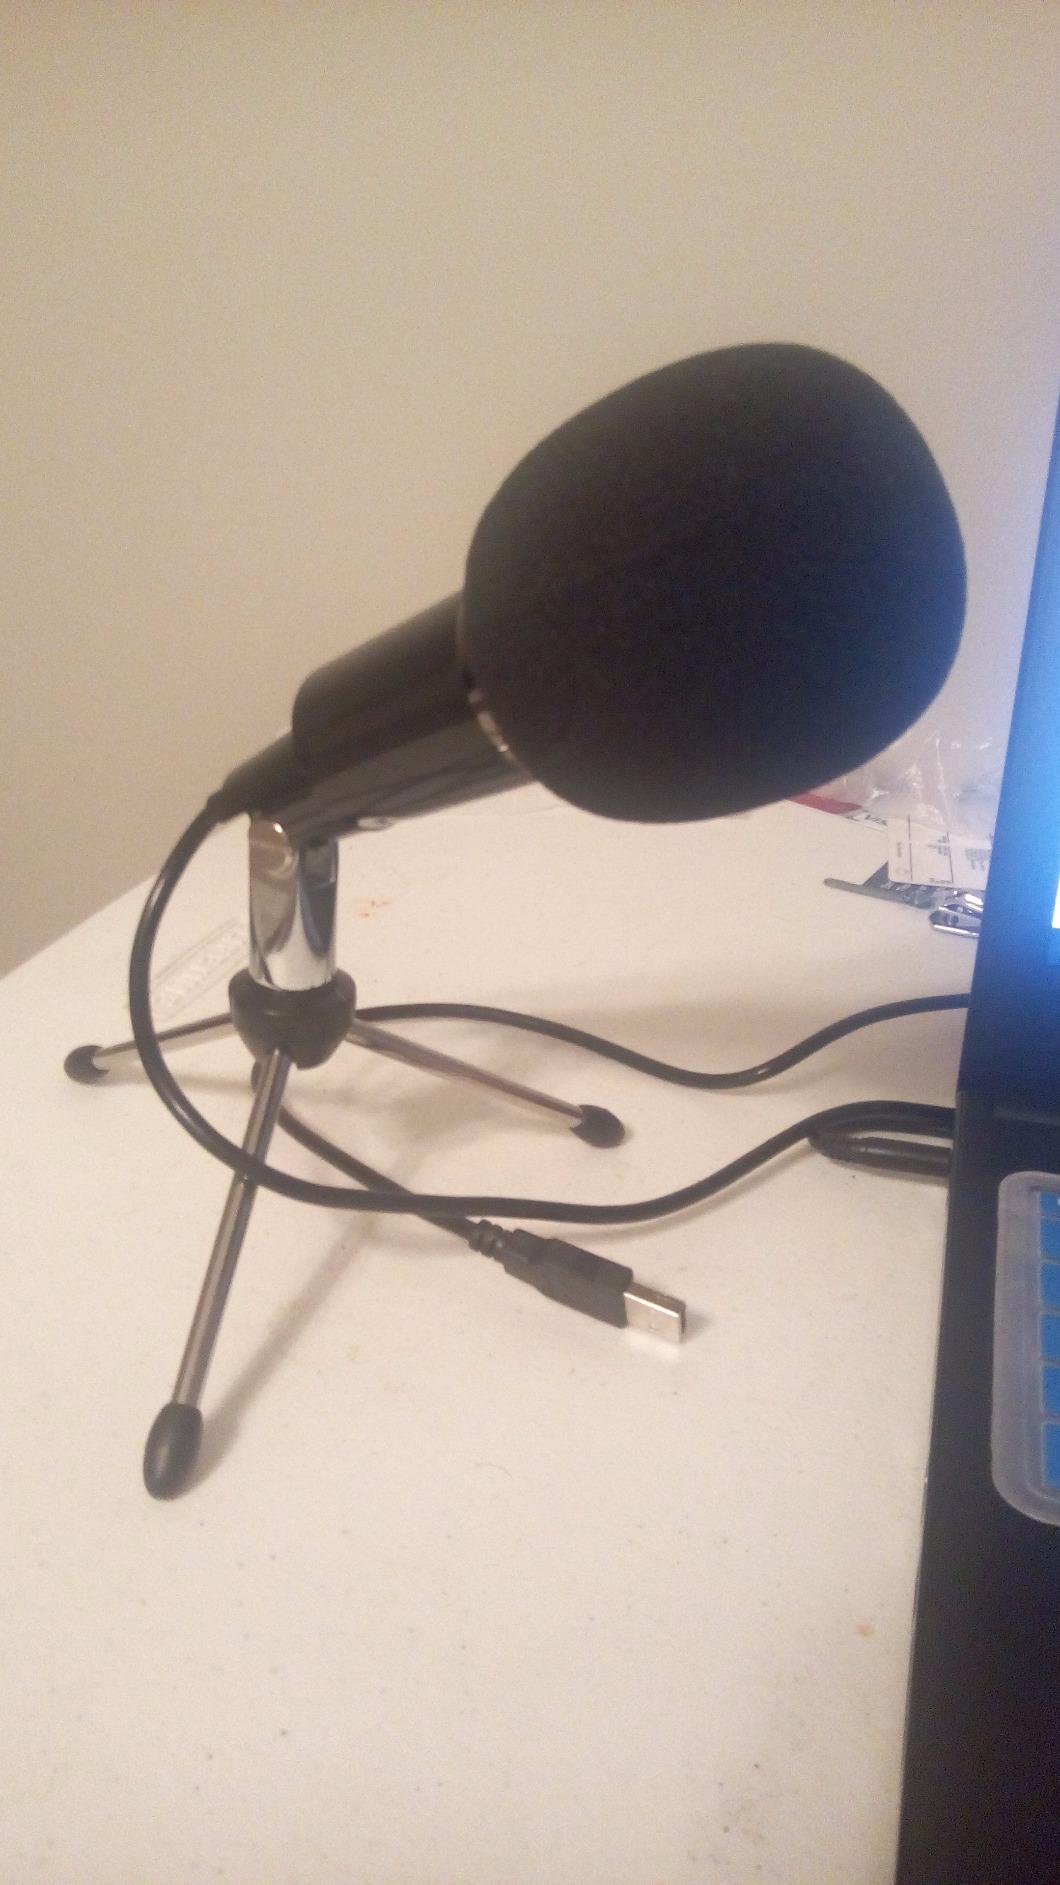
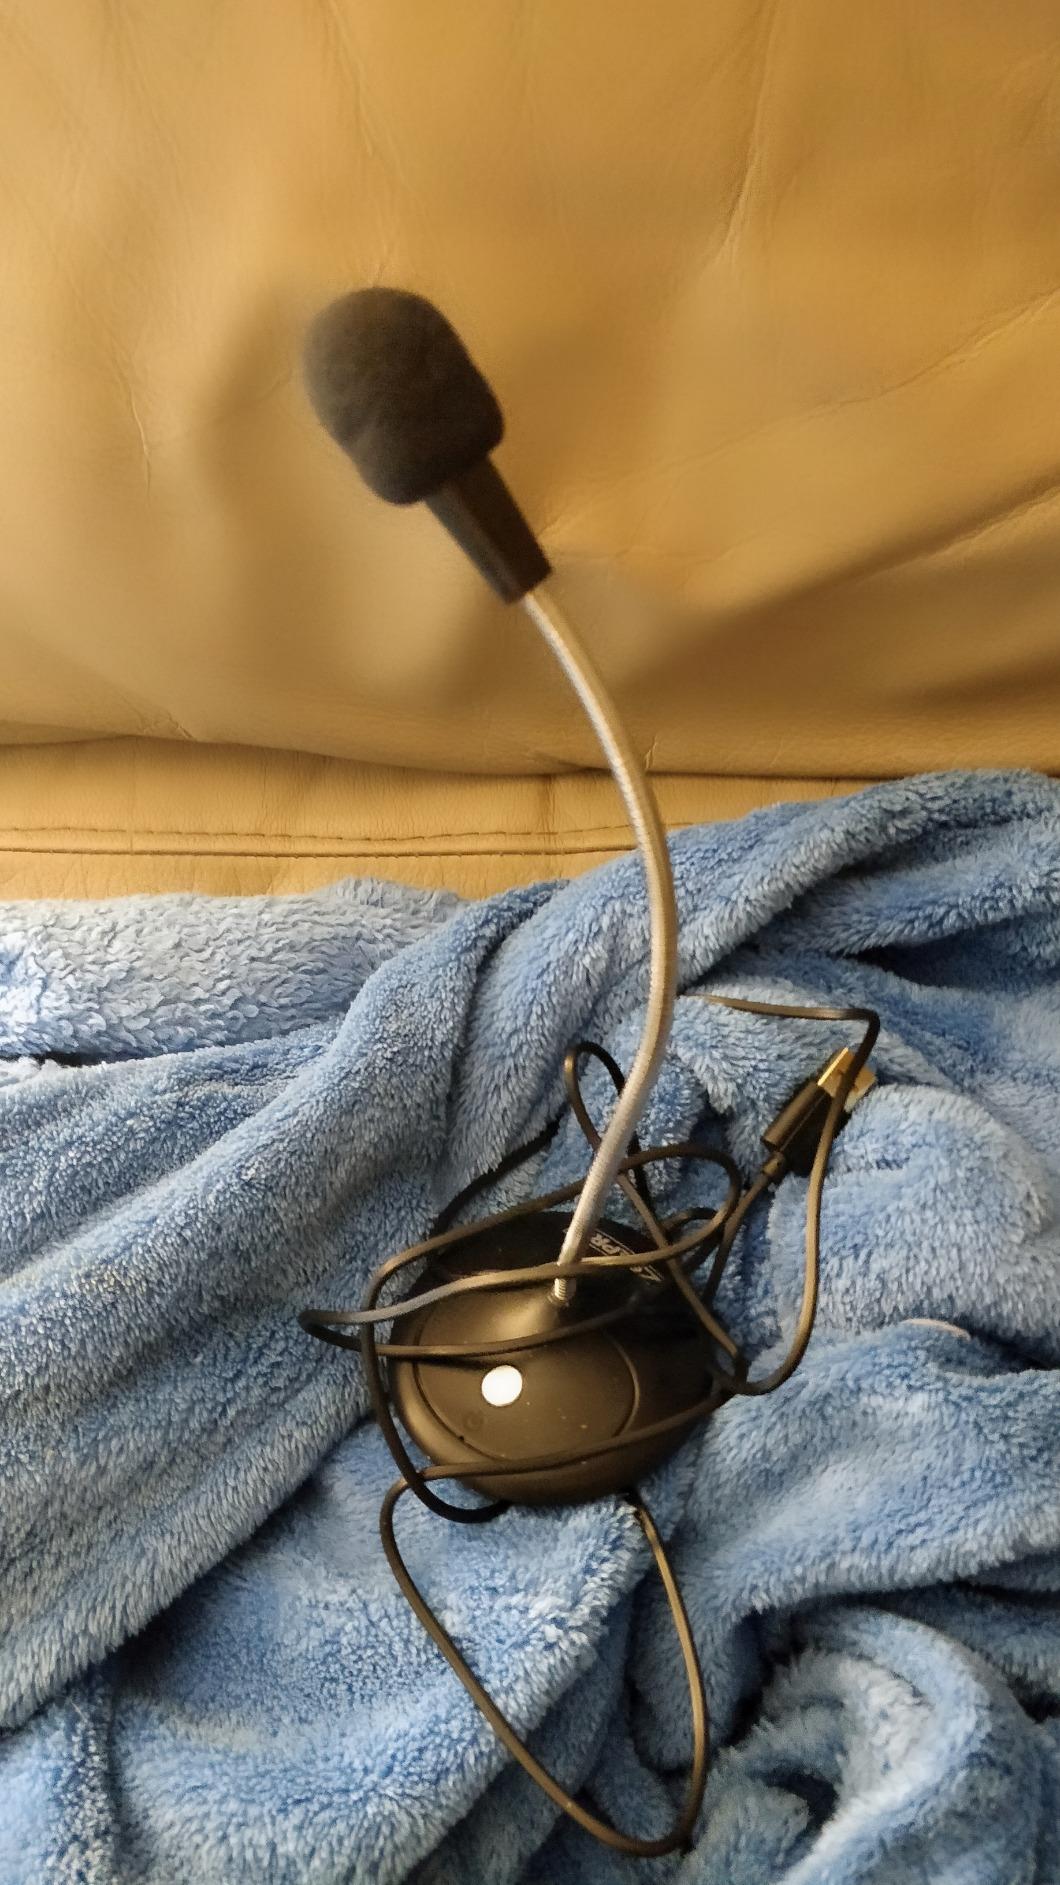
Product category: microphone
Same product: no